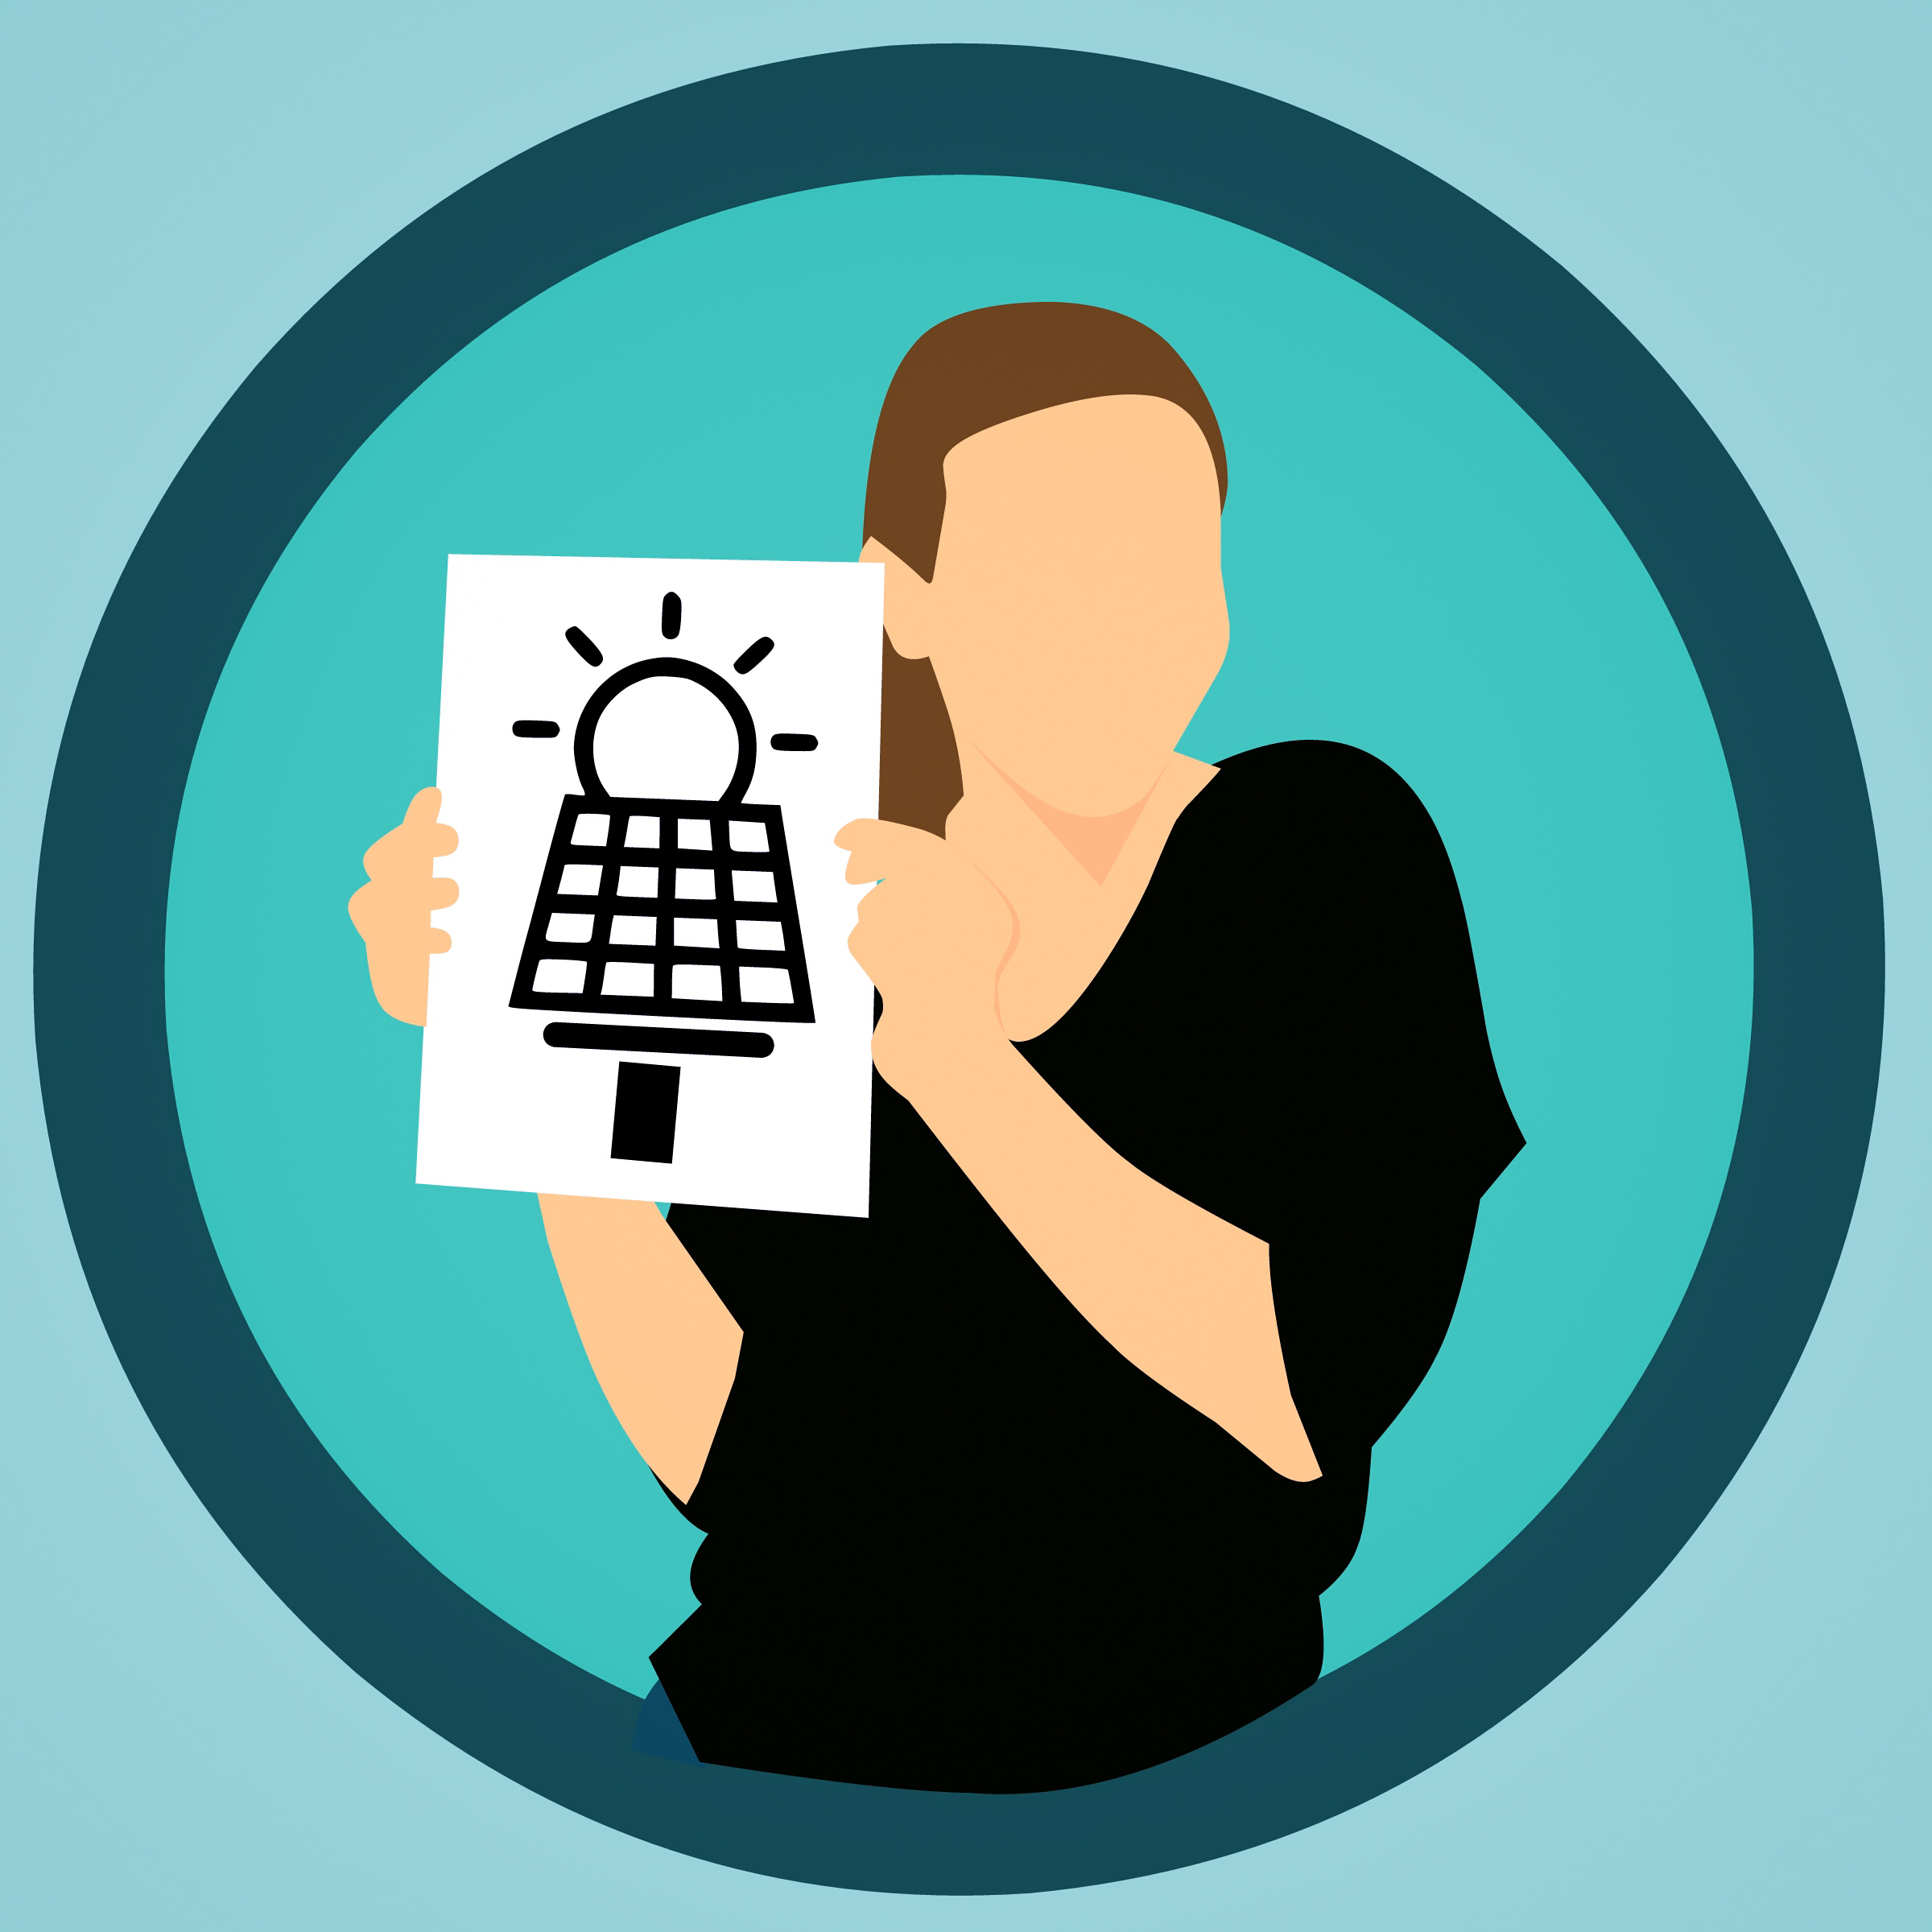
solar, solar panels, solar energy, advertisement, sustainability, power, energy, green, energy alternative, cell cells, clean, clear, eco, ecofriendly, ecologic, ecology, electric, electricity, environment, future, growth, innovation, renewable resources, human behavior, communication, font, illustration, graphic design, conversation, smile, art, happiness, logo, circle, graphics